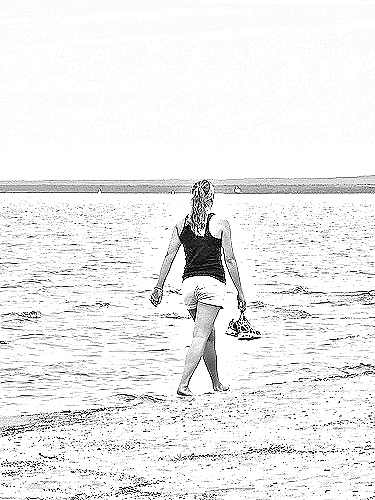
Portrait style: Sketch Portrait